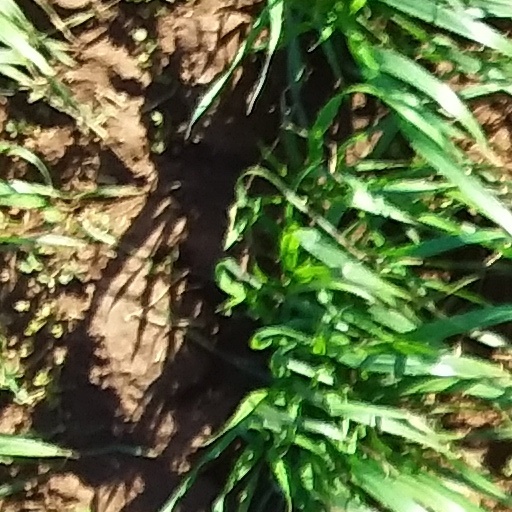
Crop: wheat